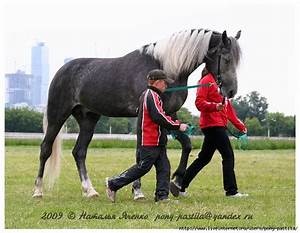
Label: cavallo